Andreas Joseph Hofmann

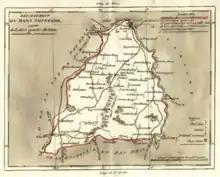
Map of the département Mont-Tonnerre, by Louis Brion 1802

Two days later, Hofmann helped found the Mainz Jacobin club and became one of its most active members. A popular and powerful orator, he criticised both the old regime of the Elector and the French military government in his speeches, which were especially supported by the more radical students who idolised the incorruptible Hofmann. In late 1792, he published the , a revolutionary pamphlet criticising the old regime and its instrumentalisation of religion to protect the absolutist order. Hofmann and his supporters called for official posts to be reserved for native born citizens. Hofmann lectured in the rural areas of the French occupied territory, calling for support of the general elections in February and March 1793 which he helped organize. He was elected into the Rhenish-German National Convention as a representative of Mainz and became its president, beating Georg Forster in a contested election. On 18 March 1793 Hofmann declared the Rhenish-German Free State from the balcony of the Deutschhaus. Three days later, Hofmann signed the Convention's unanimously resolved decree asking for accession of the Free State to France. On 1 April 1793, Hofmann switched roles to become the president of the provisional administration.